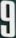
Number: 9